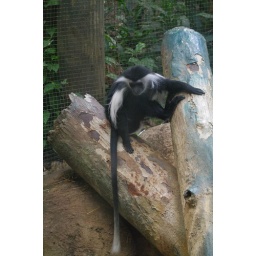
Black and white colobus monkey (Colobus angolensins) in Pittsburgh zoo. Pentax K-7 with Sigma 50-500mm f4-6.3 APO EX.